CMLL-Reina International Championship

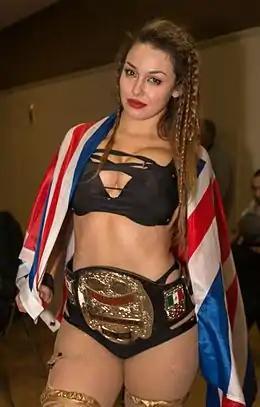
Heidi Katrina posing with the championship in November 2016

The CMLL-Reina International Championship ("Campeonato Internacional del CMLL-Reina" in Spanish; in Japanese) was a women's professional wrestling championship promoted by Consejo Mundial de Lucha Libre (CMLL) and Reina Joshi Puroresu. When the title was created, it was first called the Reina-CMLL International Championship, but the names of the promotions have since been switched around in the title's name.